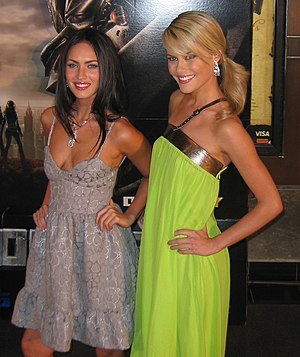
Transformers (film)
Megan Fox og Rachael Taylor til Transformers premieren i Sidney, 12. juni 2007
Transformers er en live-action filmatisering af legetøjsserien Transformers. Filmen er instrueret af Michael Bay og skrevet af Roberto Orci og Alex Kurtzman. Shia LaBeouf optræder i hovedrollen som Sam Witwicky, en teenager involveret i en krig mellem de heroiske Autobotter og de onde Decepticoner, to hold fremmede robotter der kan camouflere sig selv ved at transformere sig om til hverdagens maskiner. Decepticonerne ønsker kontrol over Urgnisten, objektet der skabte deres robot race, med den hensigt at danne en hær ved at give liv til maskinerne på Jorden. Megan Fox, Josh Duhamel, Tyrese Gibson, Jon Voight og John Turturro optræder ligeledes, mens Peter Cullen og Hugo Weaving lægger stemme til henholdsvis Optimus Prime og Megatron.